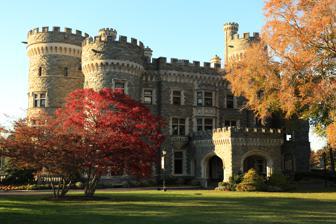
Building: Grey Towers Castle
Country: United States of America
Year built: 1893
Historic house in Pennsylvania, United States For the historic home of Gifford Pinchot, see Grey Towers National Historic Site . United States historic place Grey Towers U.S. National Register of Historic Places U.S. National Historic Landmark Grey Towers Location Glenside, Pennsylvania Coordinates 40°5′27″N 75°9′53″W / 40.09083°N 75.16472°W / 40.09083; -75.16472 Built 1893 Architect Horace Trumbauer Architectural style Gothic Revival & others NRHP reference No. 80003578 Significant dates Added to NRHP February 14, 1980 Designated NHL February 4, 1985 The Grey Towers Castle is a building on the campus of Arcadia University in Glenside, Pennsylvania , which is located in Cheltenham Township , a suburb of Philadelphia , United States. The castle was designed by Horace Trumbauer and built starting in 1893 on the estate of William Welsh Harrison . The university (then known as Beaver College and located in nearby Jenkintown ) purchased the estate in 1929 for $712,500, equal to $12,642,733 today. Classes were split between the two locations until 1962, when the school moved all of its operations to the Glenside area. The castle was designated a National Historic Landmark in 1985 for its architecture. History "Lodge Gate, Harrison Estate, Easton Road & Limekiln Pike." The Harrison family lived in this gatehouse while the castle was under construction. View of Grey Towers in 2012 The National Historic Landmark plaque In 1881, William Welsh Harrison , co-owner of the Franklin Sugar Refinery, purchased Rosedale Hall from J. Thomas Audenreid. By 1891, Harrison had expanded his estate to 138 acres (0.56 km 2 ) and decided to expand the house and add a gate house and more adequate stables. He employed the skills of 23-year-old architect Horace Trumbauer , who completed the stables and gate house in 1892. In 1893, the main house of Rosedale Hall burned to the ground in a raging fire, during which the Harrison family fled to the stables for safety. Afterward, the family moved into the gatehouse, while Trumbauer was again employed to build a new home on the site. By March 1893, Trumbauer presented Harrison with plans for a grandiose mansion, inspired by Alnwick Castle , the medieval seat of the Dukes of Northumberland . The new house would include all the most modern conveniences of the time, and the cost was estimated at $250,000, equal to $8,477,778 today. Work was underway by the end of 1893. The construction took five years. Design Grey Towers Castle is designed in a highly eclectic yet elegant fashion, taking inspiration from a variety of styles, periods, and buildings. The house is built of grey stone quarried at nearby Chestnut Hill , and Indiana limestone is used for exterior door and window trim, and other elements, such as the various gargoyles. The interiors of the castle reflect various French styles ranging from Renaissance through Louis XV . The massive twin mantles in the Great Hall are interpretations of a Renaissance mantle in the Salle des Gardes , in the Francis I wing of Château de Blois . The Library, now the President's office, and the Dining room, both on the south side of the Great Hall, contain many elements reminiscent of French Renaissance decoration. The walnut cabinetry and plaster friezes in the Library and the columns and caryatids and strapwork ceiling in the Dining room are inspired by interiors of the Château de Fontainebleau . On the north side of the Great Hall lay the Mirror Room and the Drawing Room, now known as the Rose  Room. It is thought that the entirety of the Mirror Room was ordered at the New York office of a French firm, then crafted in France and shipped to Glenside, along with workers, to be installed. The ceiling was painted by François Lafon , and depicts the four seasons as women, accompanied by cupids, with the path of the Zodiac behind them. In the Great Hall, which rises three stories to a grand barrel vaulted and gilded ceiling, the Grand Staircase leads to a large landing, which contains the Music Room. The ceiling was originally painted in a Renaissance style, but all that remains is the painting in the spaces of the archway, through which the room is accessed. Above the wainscoting of the Music Room, large tapestries depict Euterpe , the Muse of Music. All the tapestries in Grey Towers were provided by William Baumgarten & Co , Inc. of New York City . On each floor there is a balcony which rings the Great Hall, and tapestries line all of these spaces. Upon completion, Grey Towers was one of the largest homes in the country, with forty rooms. The eclectic and grandiose style attracted attention to the young Horace Trumbauer, who began a successful career, which included the construction of the Philadelphia Museum of Art and many other houses and buildings in the Philadelphia area. Current use Grey Towers Castle on the modern Arcadia University campus William Welsh Harrison died in 1927, and in 1929 Beaver College (now Arcadia University), then located in Jenkintown, purchased the estate from his widow for $712,500. Classes were split between the two locations until 1962, when the college moved permanently to the Grey Towers property. The castle currently houses the Offices of Admissions, Enrollment Management, and Financial Aid, and the office of the president. The vast bedrooms on the second and third floors are used as housing for students. The castle, designated a National Historic Landmark in 1985, is much-loved by the students and staff of the university. The student group "Society for Castle Restoration" is dedicated to preserving the landmark and its history. There are many stories and myths surrounding the building and the Harrison family. According to legend, Mr. Harrison and his wife did not get along well and eventually each lived in separate areas of the house. Mr. Harrison was thought to have had relations with many different male servants. In one of the third-floor bedrooms, a mirror above the fireplace mantle had to be replaced because of a large crack. Yet, when it is replaced it cracks soon afterward. The castle is also rumored to have been built entirely without the use of nails. There is a series of tunnels connecting the main home to the former powerhouse of the estate, now Spruance Hall. These Castle-Spruance Hall tunnels became obstructed in 2010 during construction of a new commons. There remains one tunnel between the stables (Murphy) and the powerhouse (Spruance Hall). Historic buildings on the estate Murphy Hall on the modern Arcadia campus Spruance Hall on the modern Arcadia campus From the time that the castle was built, there have been other buildings on the estate. These historic buildings (the ones that existed before Beaver College purchased the estate) that are still standing include Murphy Hall (previously the stables on the Harrison Estate), Blankley Hall (previously Blake Hall, so named by Beaver College, and the gatehouse on the Harrison Estate) and Spruance Hall (previously the engineer's building on the Harrison Estate). Murphy Hall was once the stables, where the Harrison family kept their horses. After the initial purchase of the land by Beaver College, science labs were put in this building as well as a chapel in which the chorus sang. Murphy Memorial Hall was presented by Jane M. Murphy in memory of her husband William M. Murphy in 1929. At the time an organ was also donated and installed in chapel. The organ is now gone as it was damaged during renovations to the building in the 1980s. The building also included a gymnasium with a shooting range for the school's rifle team. Over the years, metalworking and ceramics studios were added, the gymnasium was removed and the science labs were moved elsewhere on campus. Currently, music and art classes are taught in Murphy Hall. Blankley Hall was originally known as the gatehouse, where guests were greeted before taking the path (now the Alumni Walk of Pride) up to the Harrison's castle. After Beaver College purchased the estate, it was briefly used as student housing, and then as office space for university employees. It was named Blake Hall for a time, before being renamed Blankley Hall in 2005 in honor of one of Arcadia's alumni. It is currently the location of Arcadia's Alumni Relations office. Spruance Hall was used as a maintenance building for the Harrison estate. It was known as the engineer's building, and there were many tunnels leading from this building to other places on the estate. Its most notable feature is a large smokestack. After Beaver College purchased the estate, the building was used for fashion and art classes. The building currently houses Arcadia University's theater, as well as an art studio and painting classroom. References Wikimedia Commons has media related to Grey Towers Castle .